Beck's cognitive triad

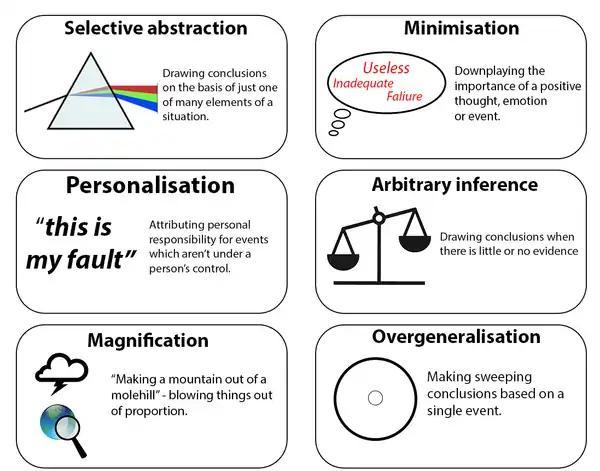
Examples of some of the cognitive biases used by depressed individuals, according to cognitive theories including Beck's cognitive model. People with depression may be taught how to identify and alter these biases as part of Cognitive Behavioural Therapy.

Beck proposes that those with depression develop cognitive distortions, a type of cognitive bias sometimes also referred to as faulty or unhelpful thinking patterns. Beck referred to some of these biases as "automatic thoughts", suggesting they are not entirely under conscious control. People with depression will tend to quickly overlook their positive attributes and disqualify their accomplishments as being minor or meaningless. They may also misinterpret the care, good will, and concern of others as being based on pity or susceptible to being lost easily if those others knew the “real person" and this fuels further feelings of guilt. The main cognitive distortions according to Beck are summarised below: